Jersey-variant British passport

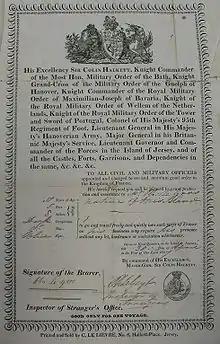
1827 Jersey-variant British passport

The design generally follows that of other British passports; however, like many other British territories and dependencies with separate passport offices, it replaces the text "United Kingdom" with other text.